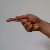
The image shows a hand gesture representing the letter 'G' in Indian Sign Language.